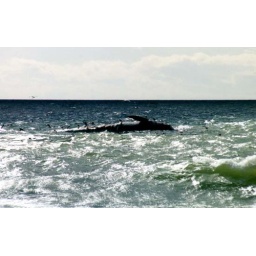
We spotted this dead gray whale on our second day in Kino.